St Leonards Pier

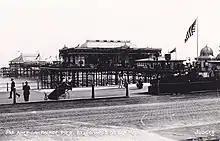
St Leonards Pier viewed from the promenade

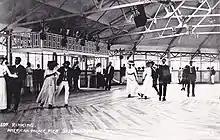
Skating rink on St Leonards pier

On 1 April 1909 an 'American Syndicate' took a lease of the pier. They carried out many improvements and the pier was reopened as the "American Palace Pier" on 23 May 1909. Six ornamental kiosks were erected and a second pavilion was built at the seaward end of the pier in July 1909 for use as a roller skating rink. The pavilion had a steel frame with the upper parts of the walls opening glass and the flooring was maple.